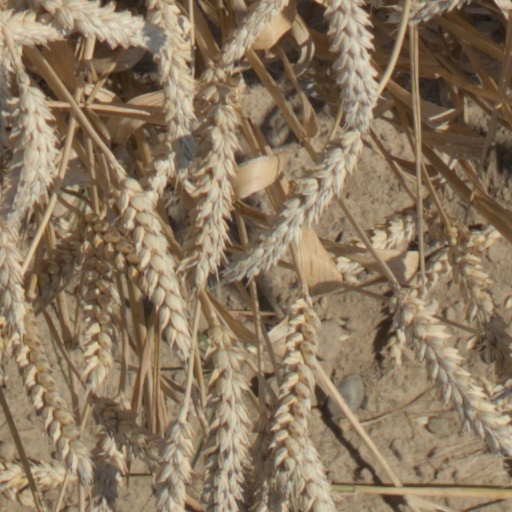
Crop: wheat